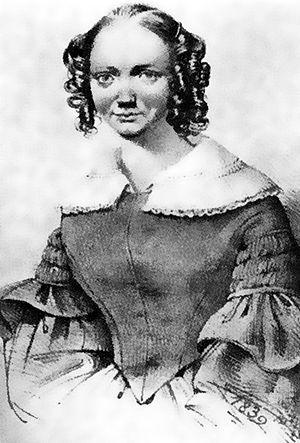
Gravure
Suzanne Voilquin est une journaliste et écrivaine féministe française, née Jeanne Suzanne Monnier le 17 décembre 1801 à Paris et morte le 24 octobre 1876 à Saint-Mandé.